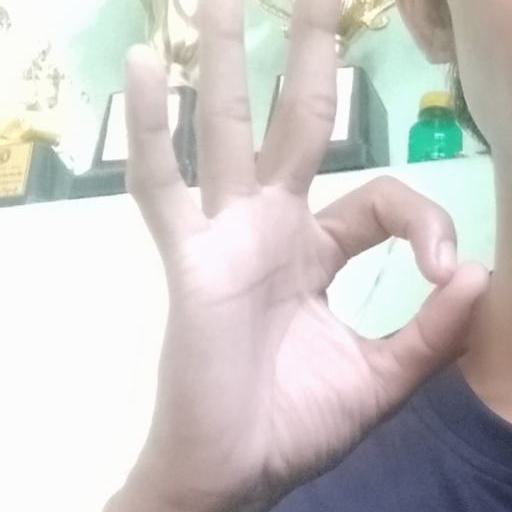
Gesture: ok